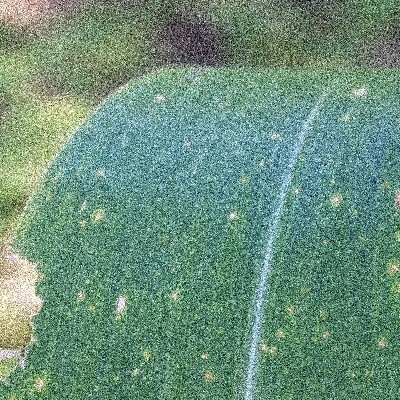
Label: Corn_(Maize)___Leaf_Spot